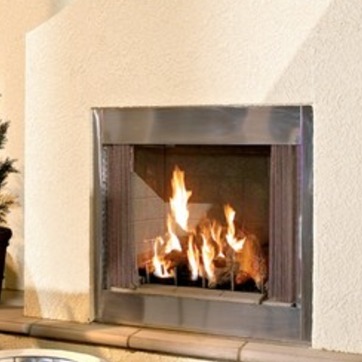
Material: other